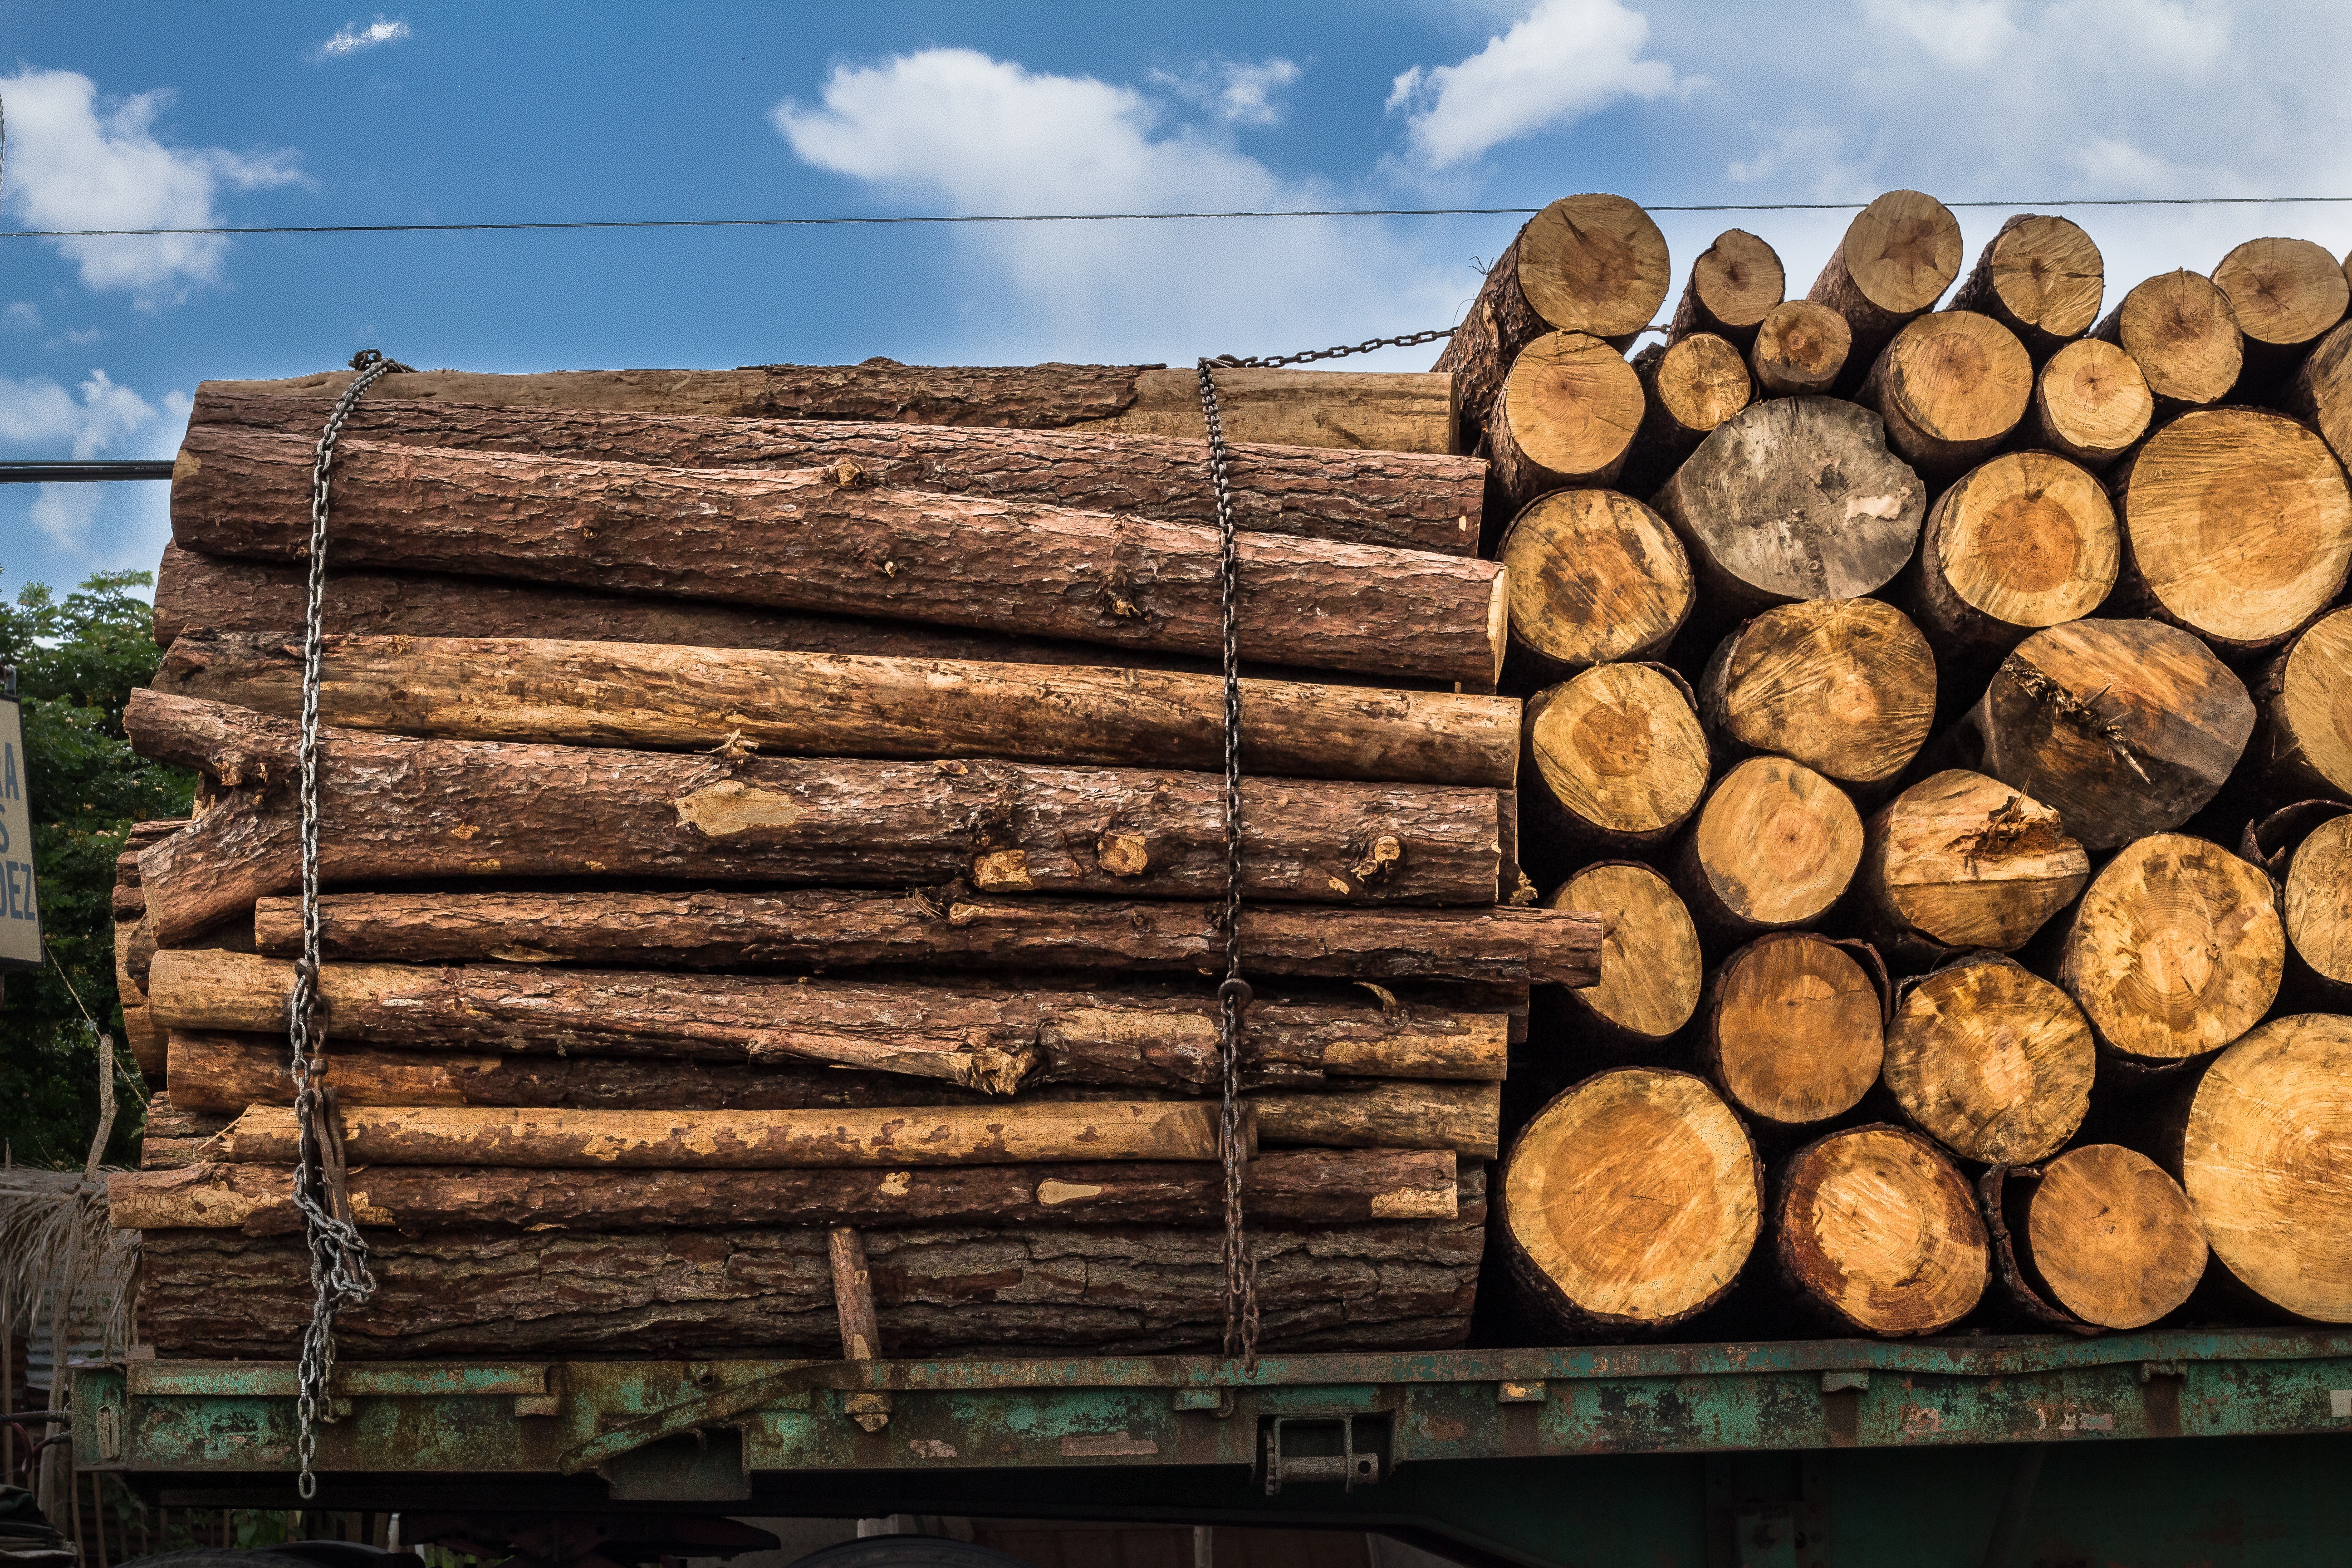
tree, wood, trunk, wall, lumber, log cabin, man made object